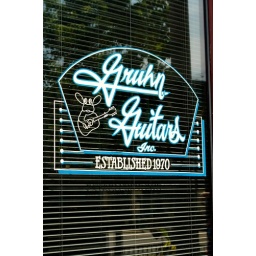
Of course, in Music City there's a guitar shop on every street corner.